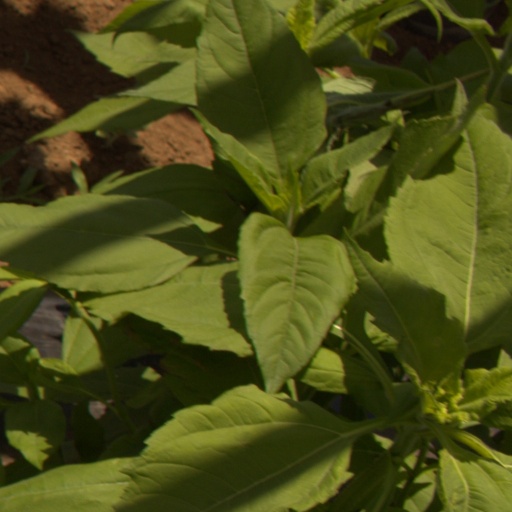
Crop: Jerusalem artichoke